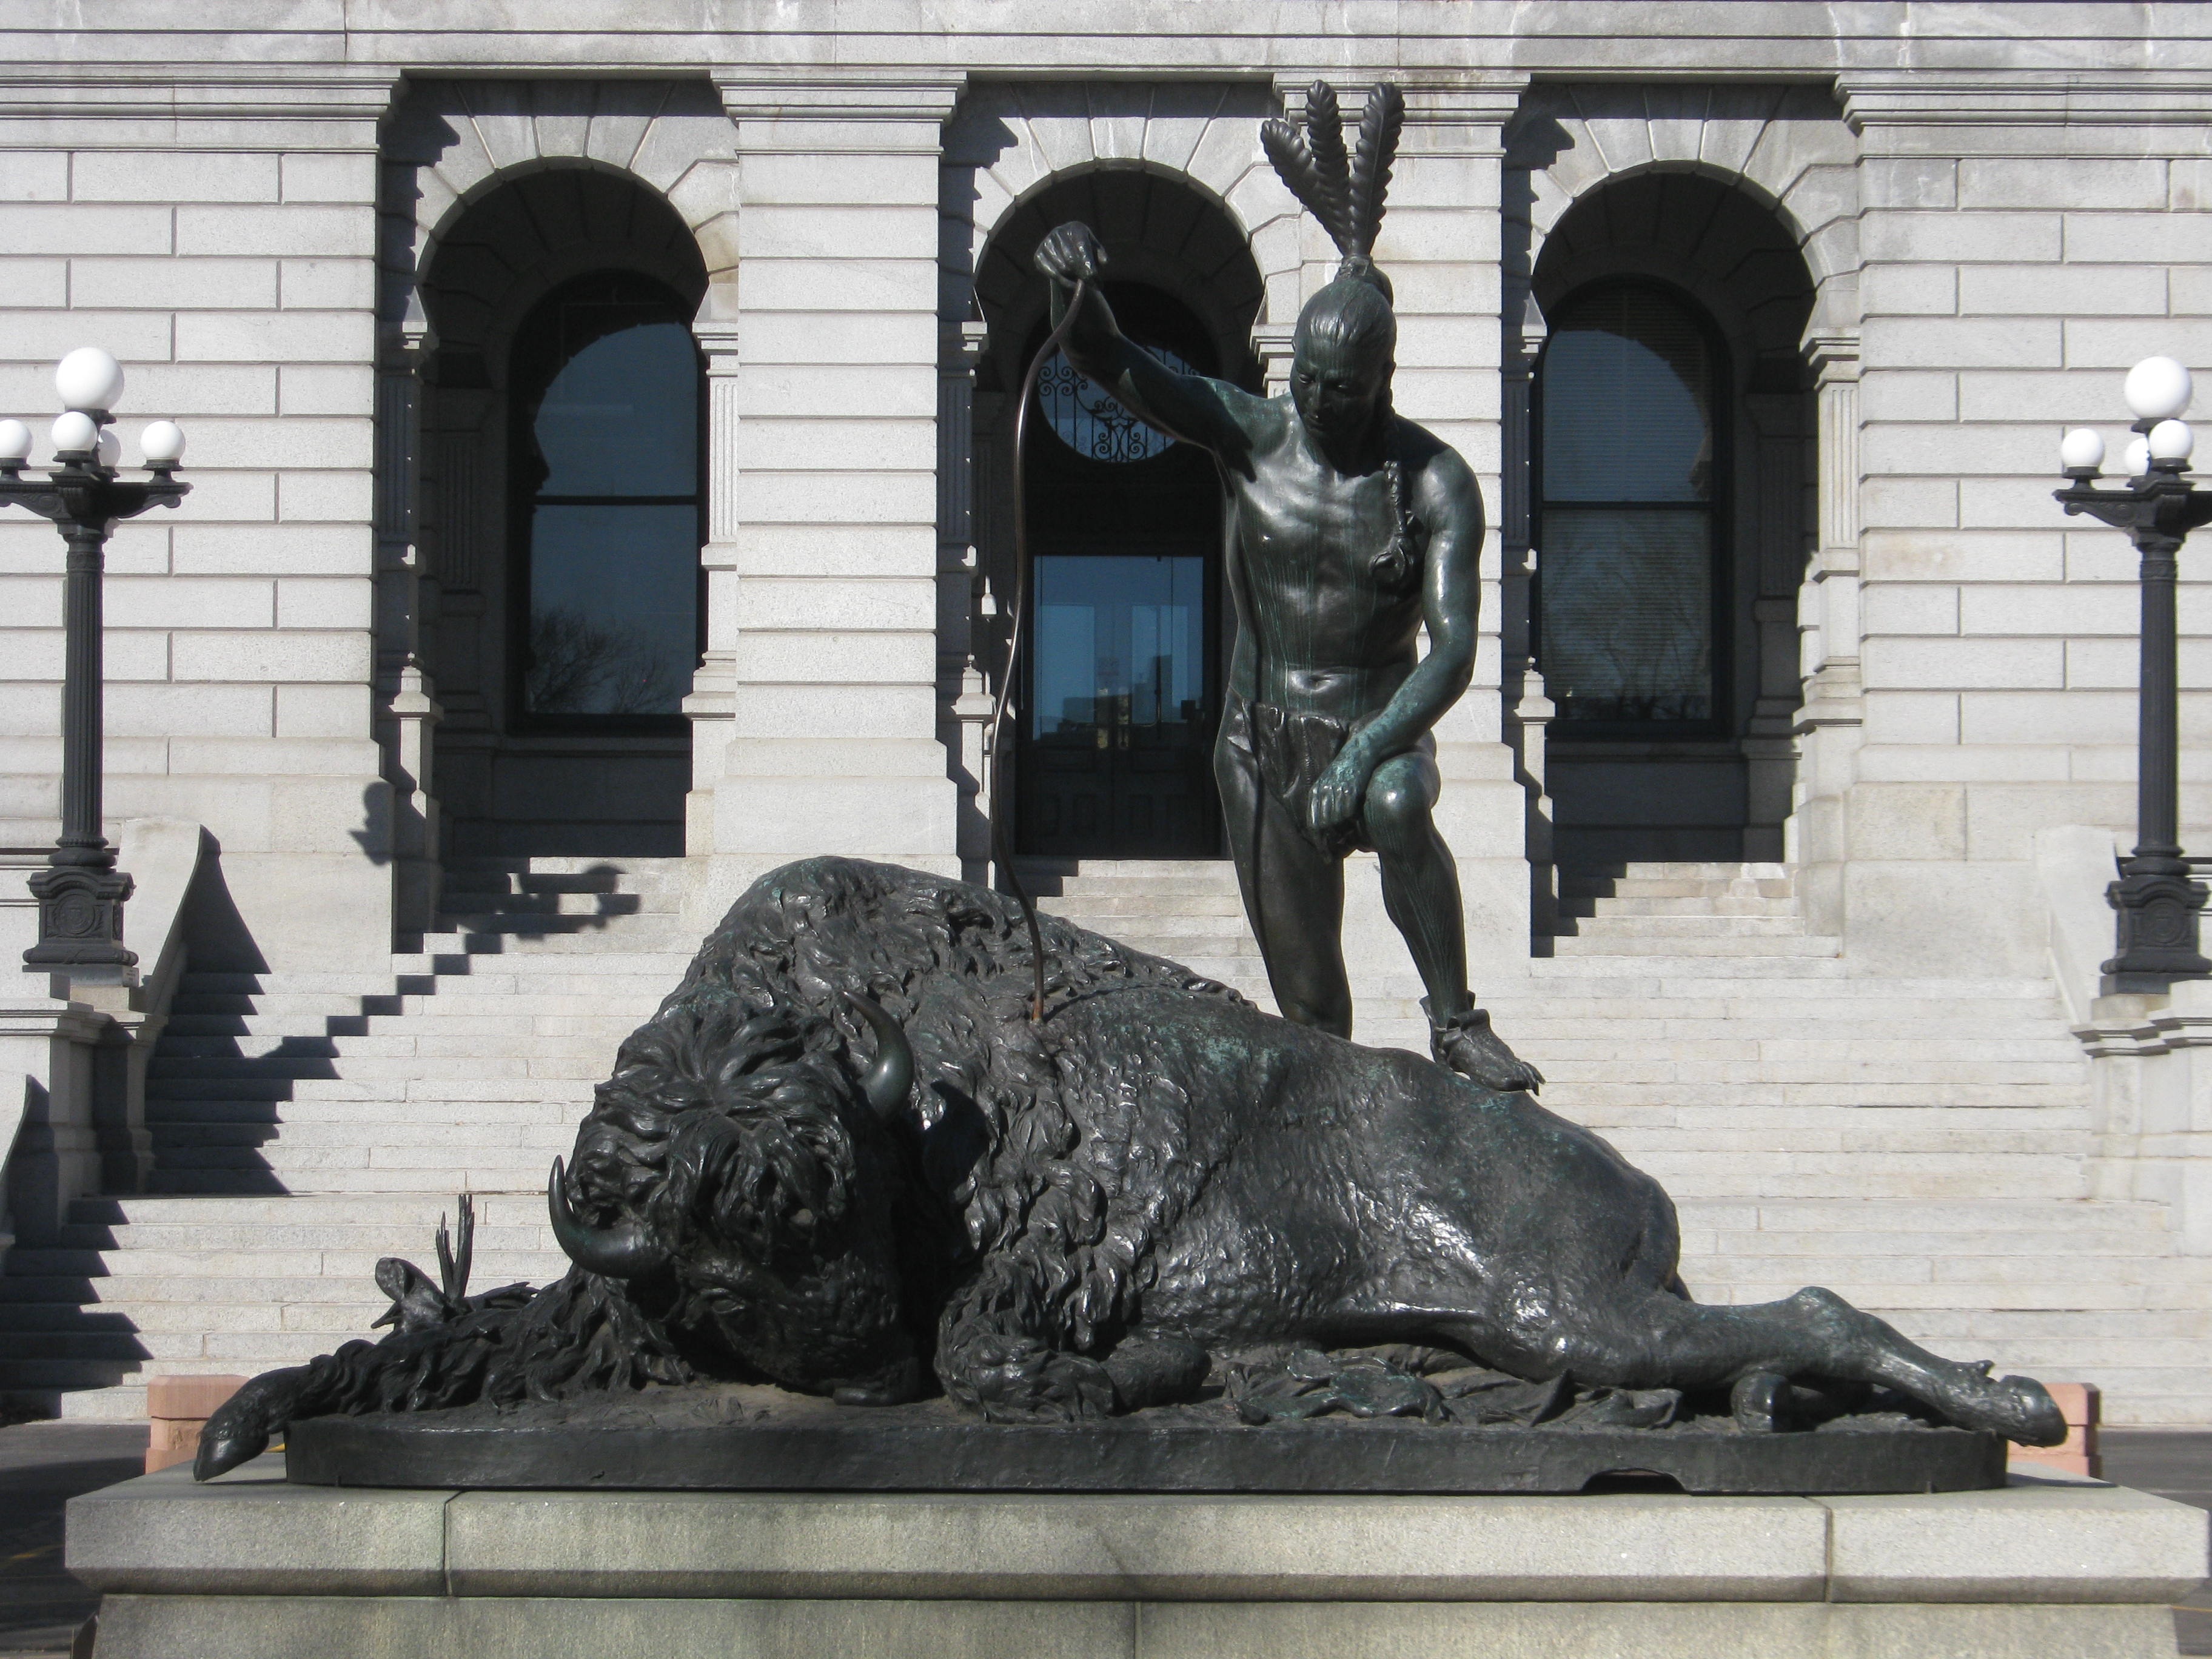
architecture, building, city, monument, downtown, statue, usa, america, landmark, facade, blue, exterior, attraction, historic, capitol building, sculpture, capital, memorial, art, gold, colorado, government, dome, bison, indian, capitol, legislature, denver, ancient history